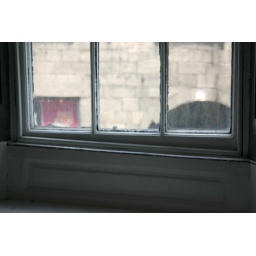
Yha kitchen window and frame. Floors in the place were all over the shop as well